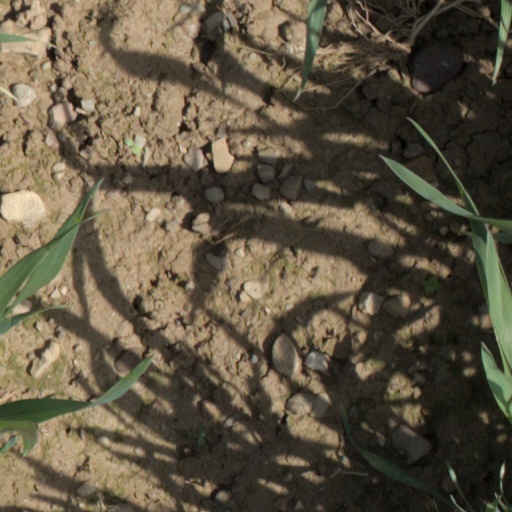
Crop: wheat